Otto Ernst Remer

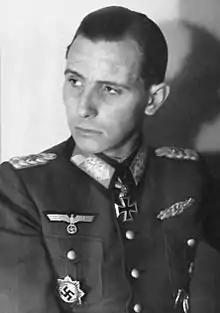
Remer in 1945

Otto Ernst Remer (18 August 1912 – 4 October 1997) was a German "Wehrmacht" German Army officer in World War II who played a major role in stopping the 20 July plot in 1944 against Adolf Hitler. He was a Captain and Major (1943-1944) and finally a Colonel and a General in 1945. In his later years, he became a politician and far-right activist. He co-founded the Socialist Reich Party in West Germany in the 1950s and is considered an influential figure in postwar neo-fascist politics in Germany.